USS Wasp (CV-18)

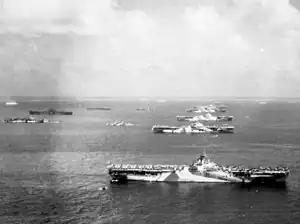
"Wasp" at Ulithi atoll on 8 December 1944

Following the Battle of Leyte Gulf, TG 38.1 operated in the Philippines for two more days, providing close air support before again heading for Ulithi on 28 October. However, the respite—during which Rear Admiral Montgomery took command of TG 38.1 when McCain fleeted up to relieve Mitscher as TF 38—was brief; Japanese land-based planes attacked troops on the Leyte beachhead on 1 November. "Wasp" participated in raids against Luzon air bases on 5 and 6 November, destroying over 400 Japanese aircraft, for the most part on the ground. A "kamikaze" hit "Lexington" during the operation. Afterwards, "Wasp" returned to Guam to exchange air groups.